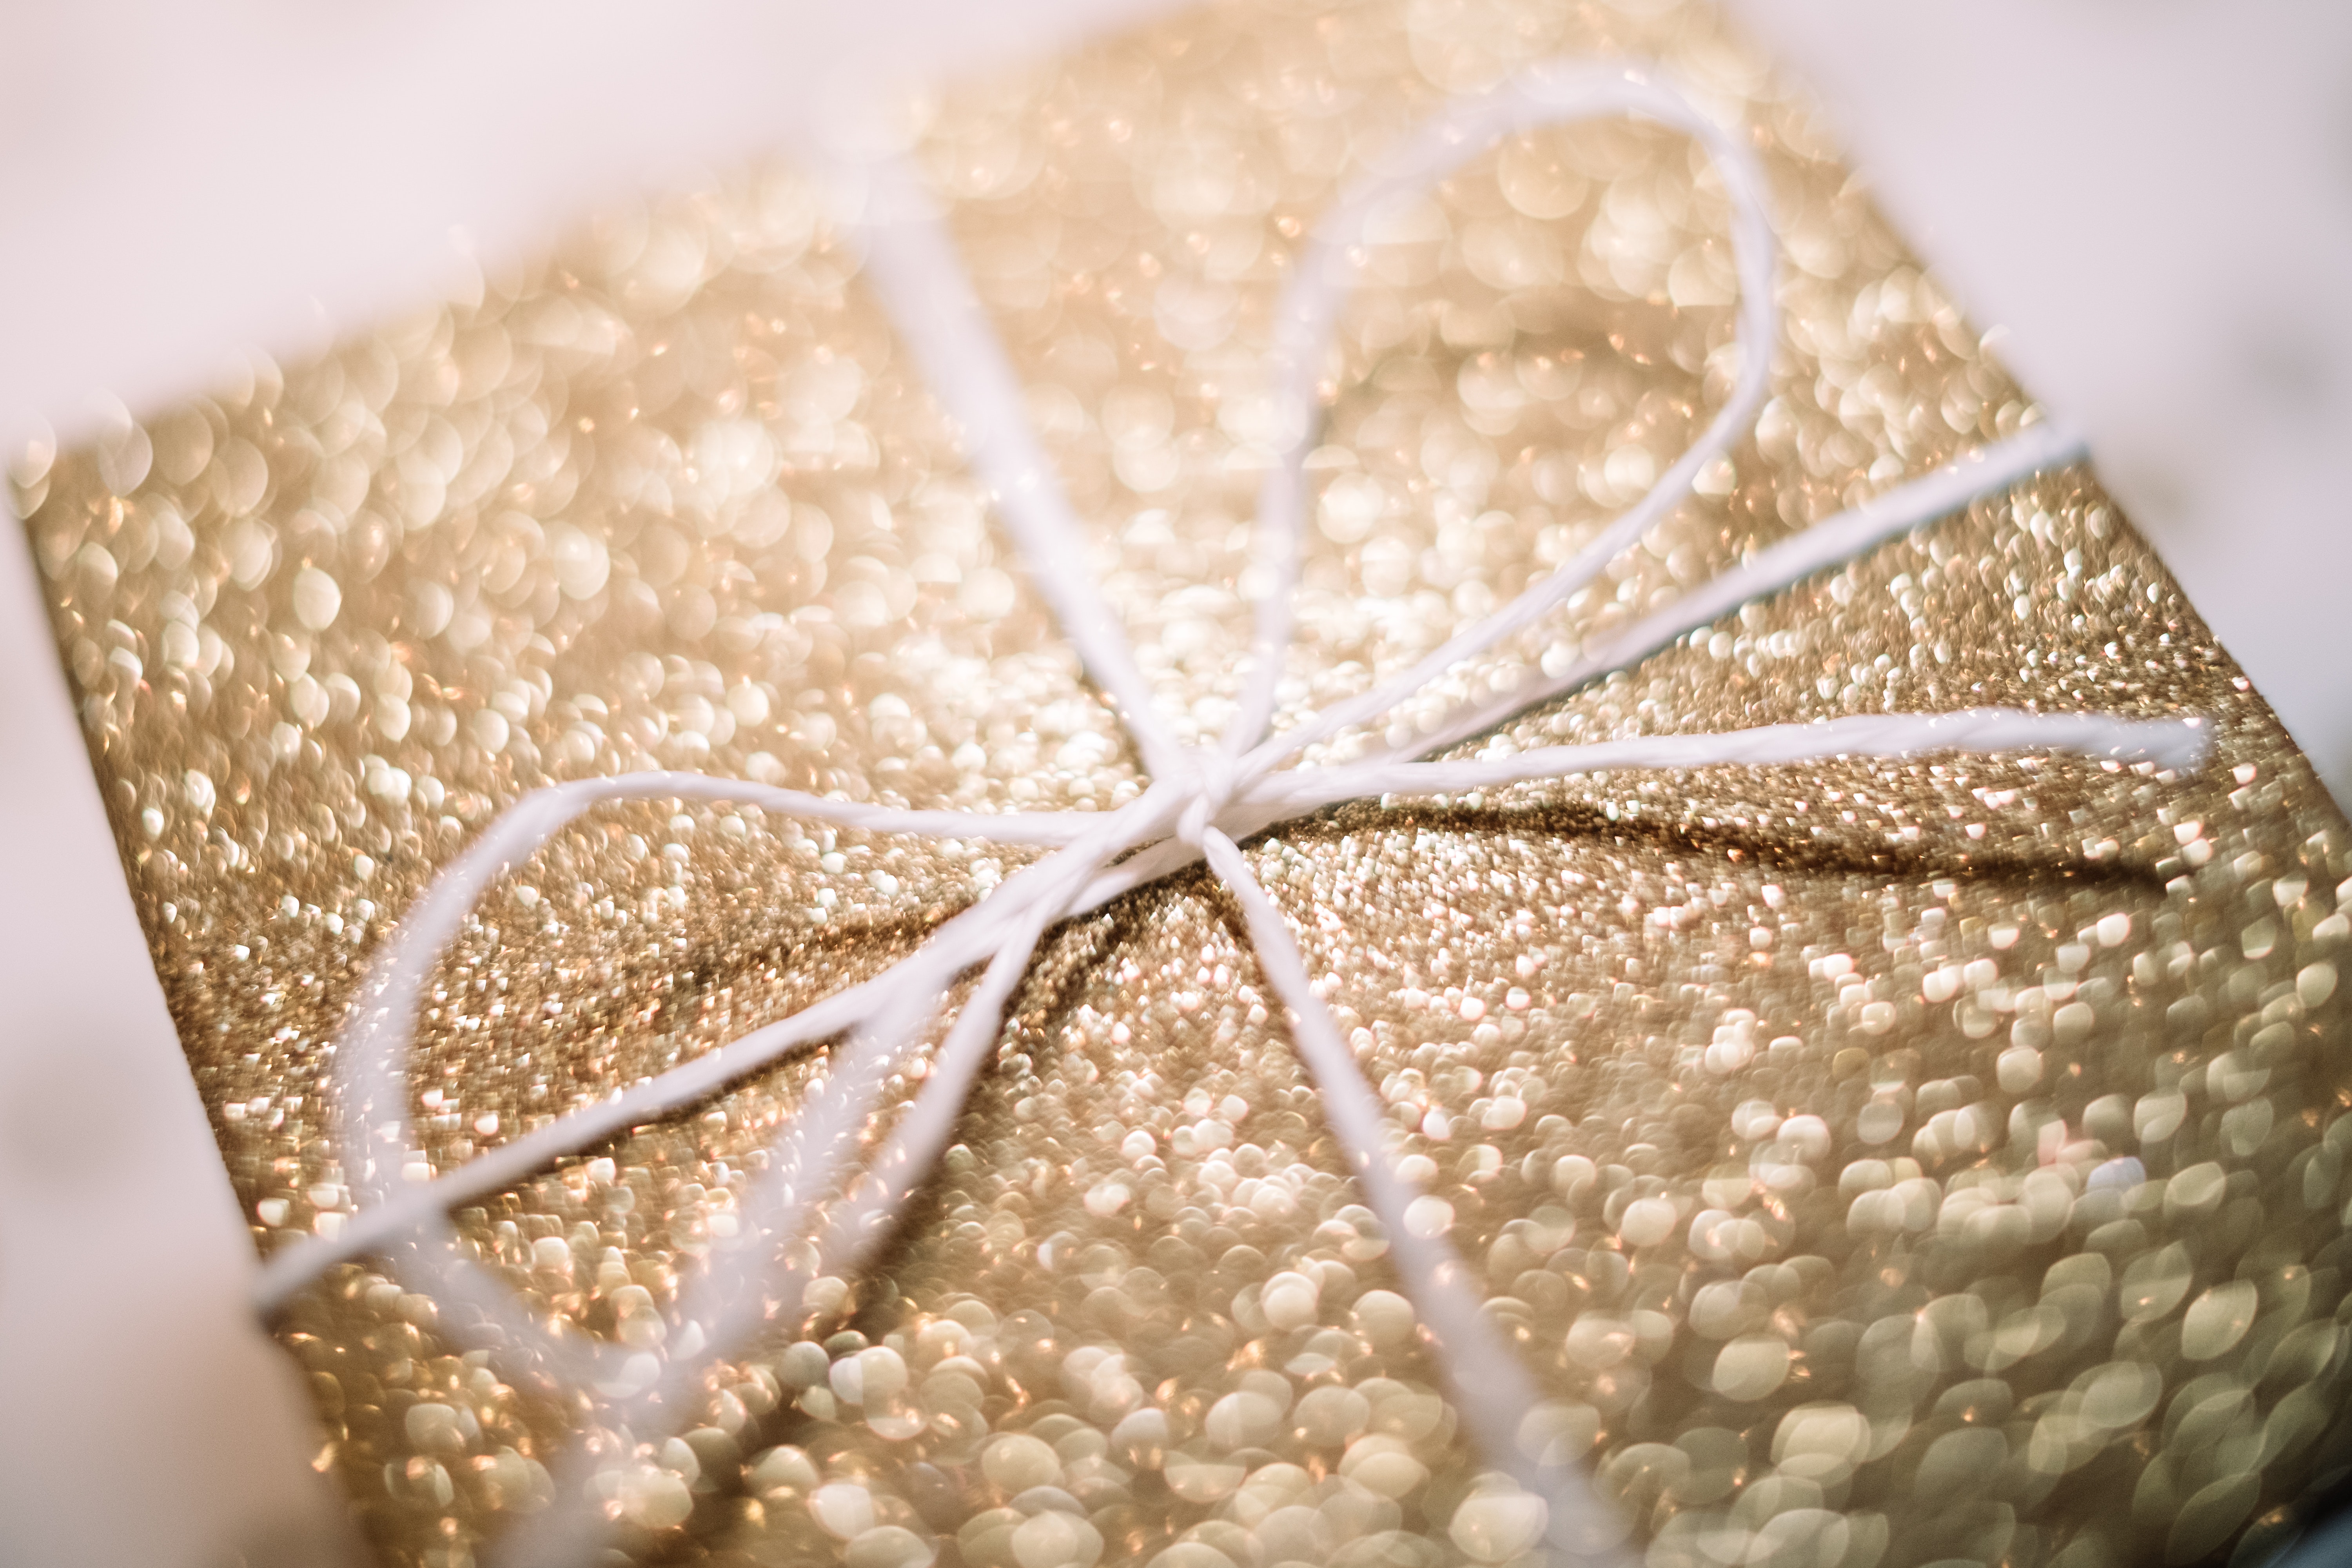
blur, box, bright, close up, colors, defocused, focus, gift, glisten, gold, present, ribbon, shining, thread